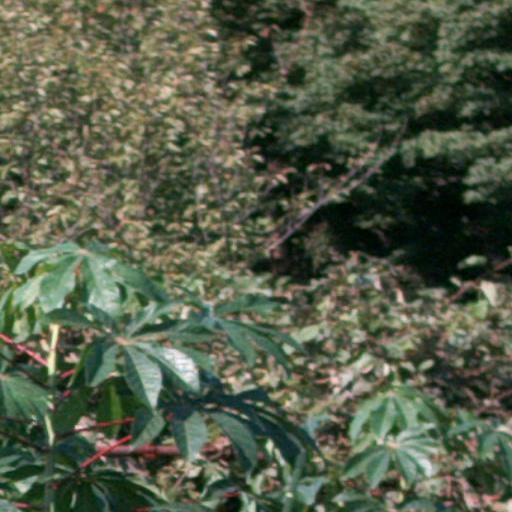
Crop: cassava